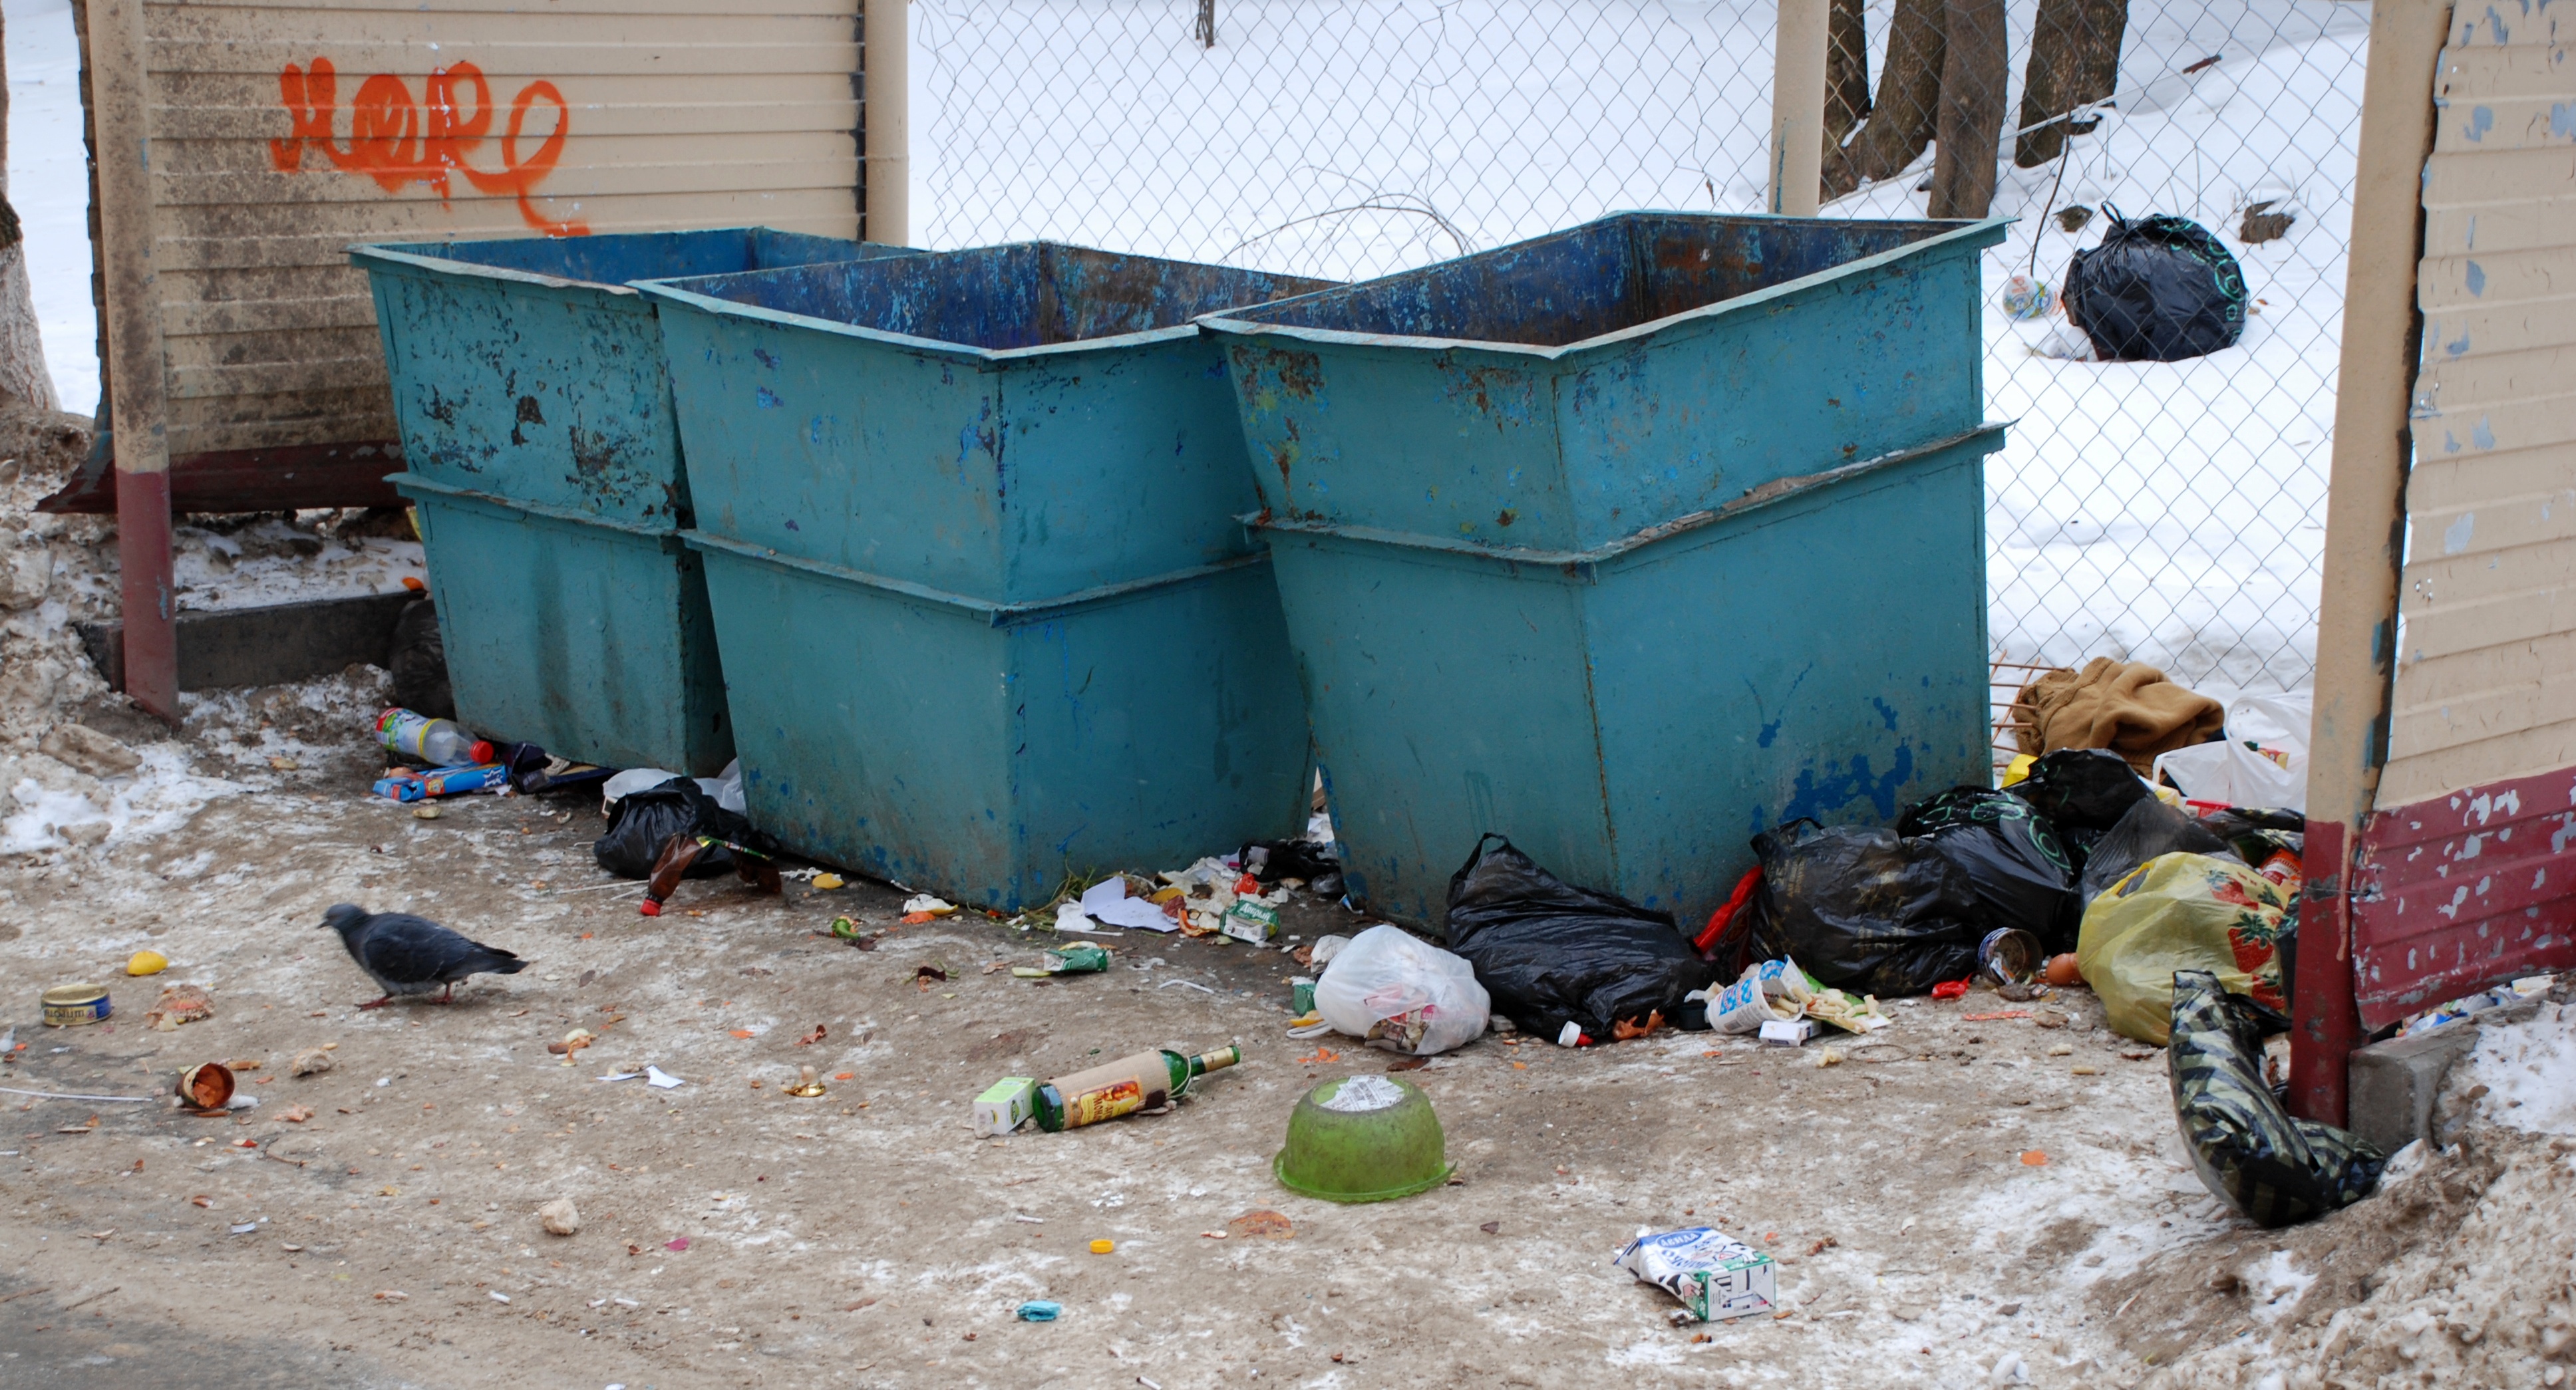
city, cityscape, nikon, cool image, litter, waste, russia, d80, cityscapes, nikond80, moscowregion, podolsk